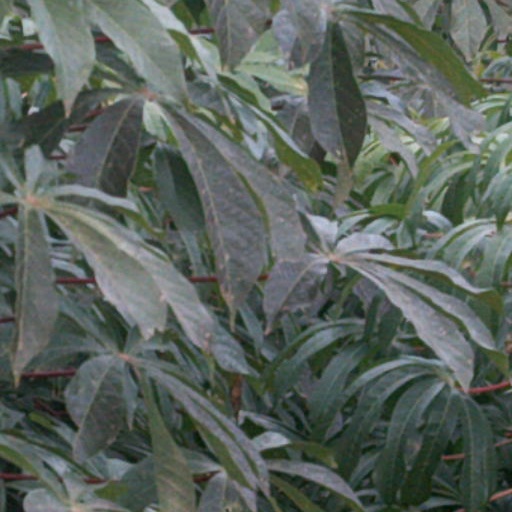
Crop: cassava